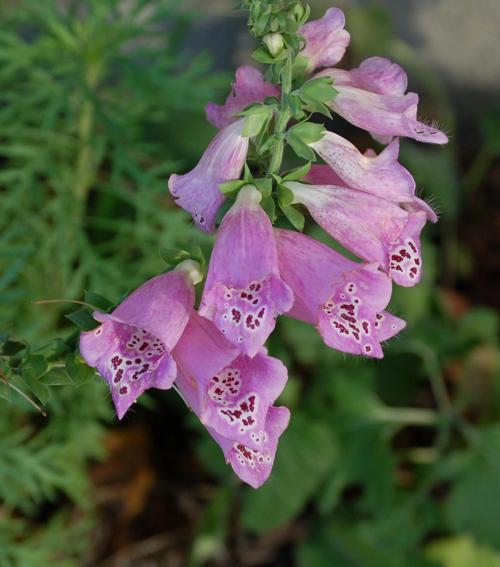
Label: foxglove